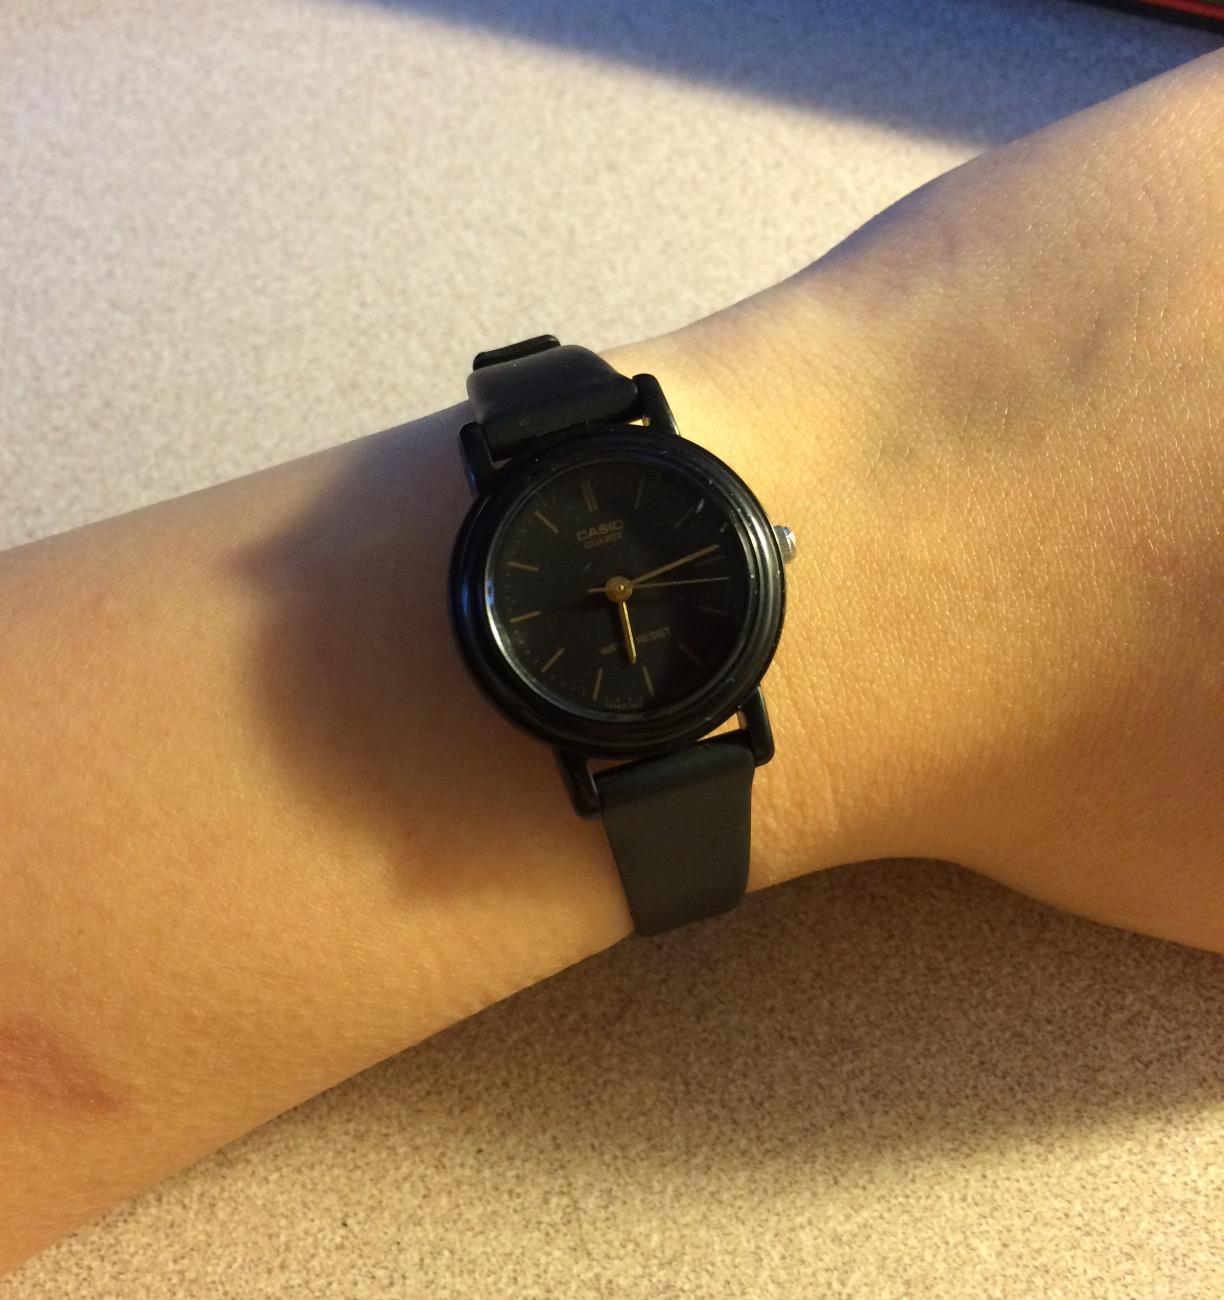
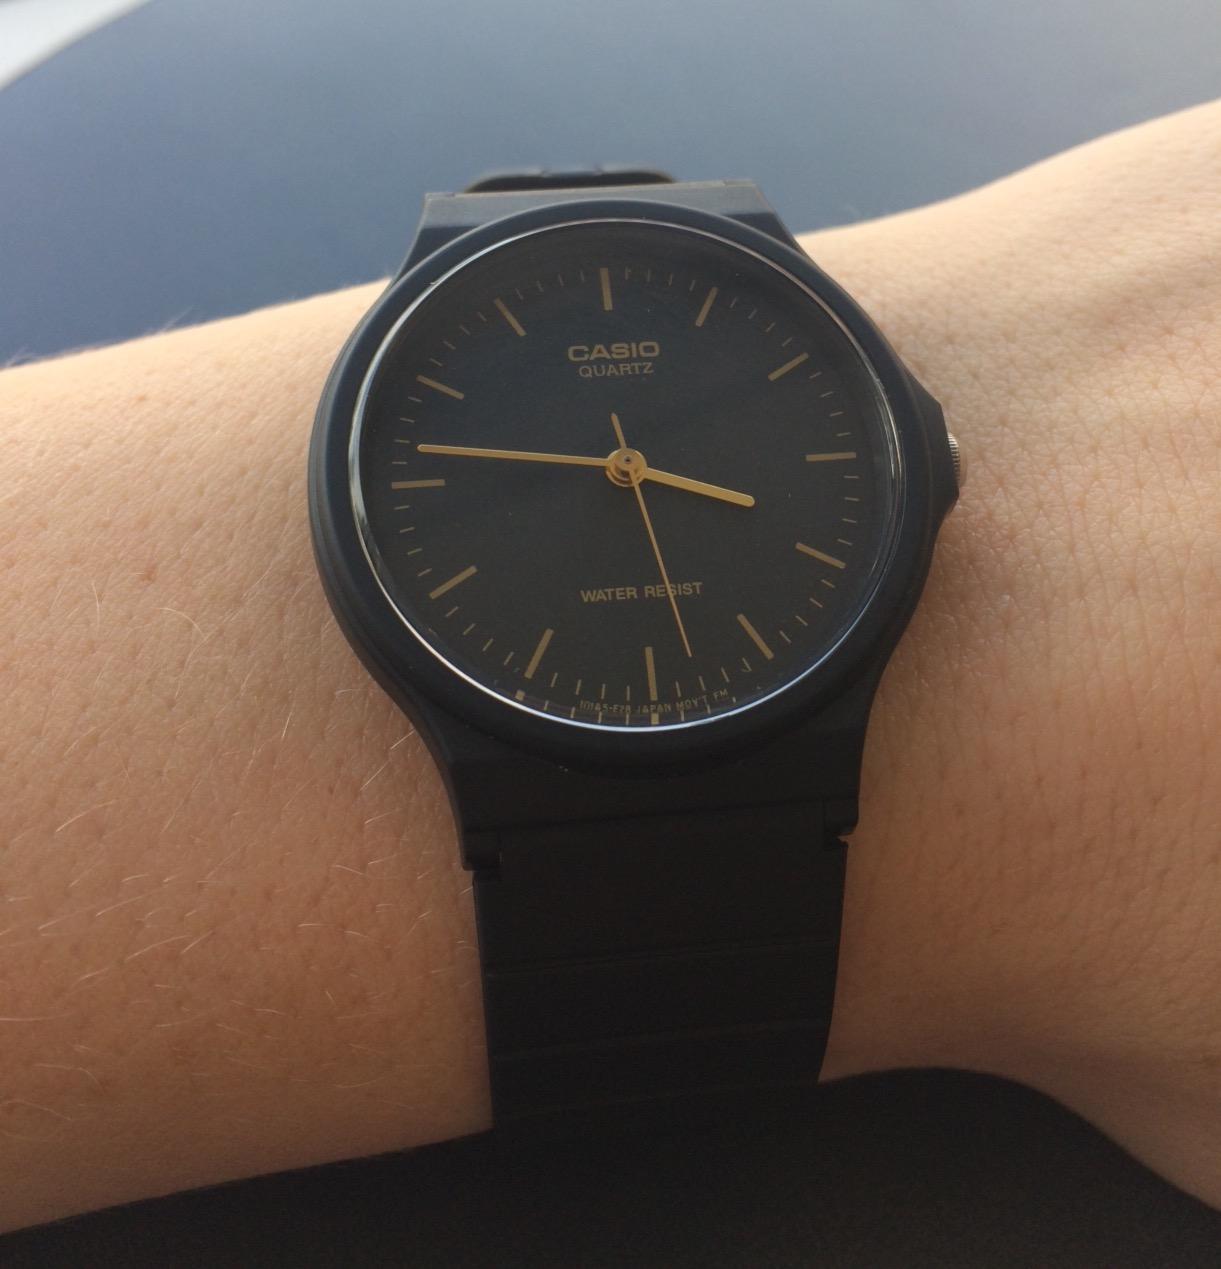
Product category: accessories_watch
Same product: no